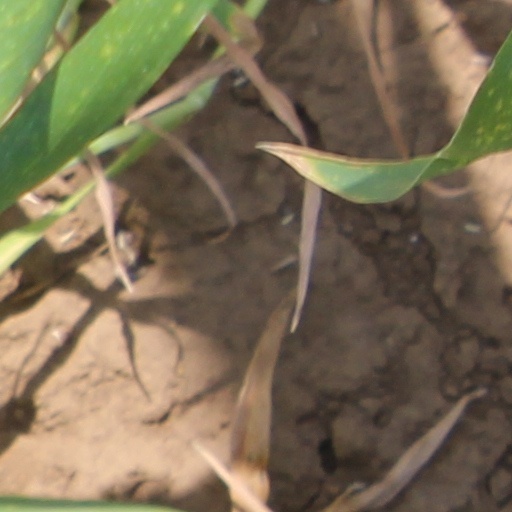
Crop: wheat